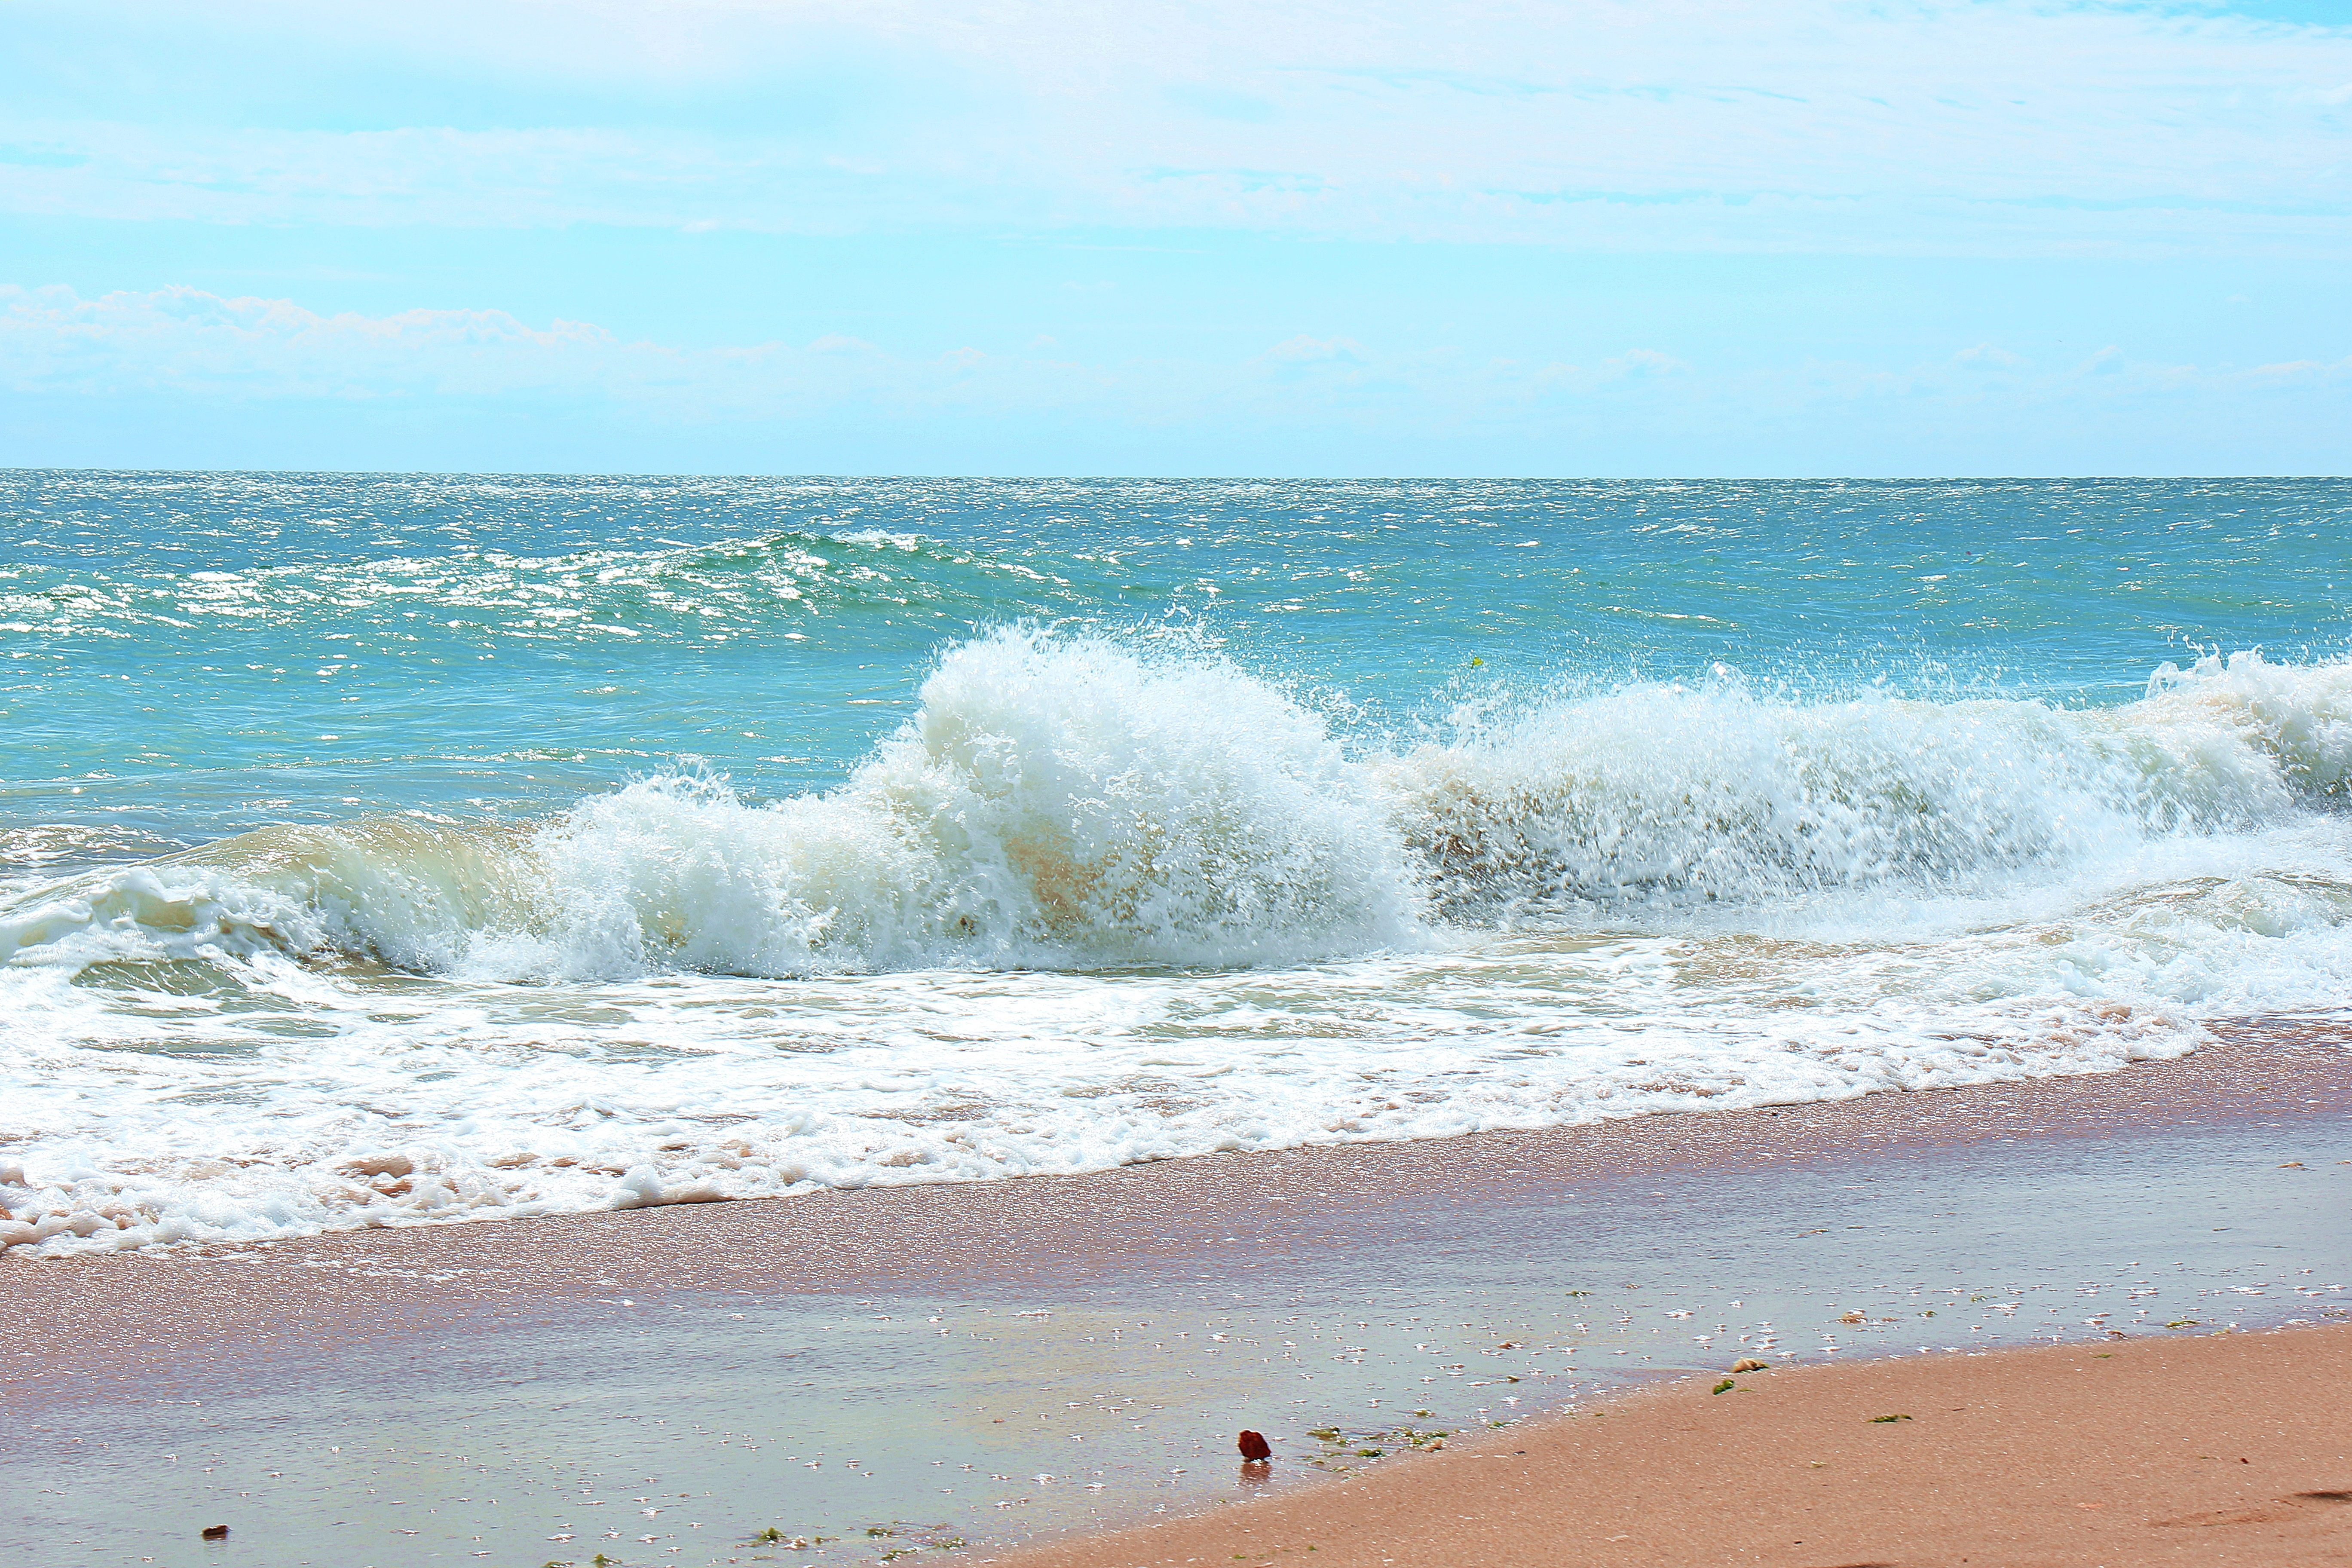
beach, landscape, sea, coast, water, nature, sand, ocean, shore, wave, view, summer, vacation, body of water, waves, the sun, cape, bulgaria, the coast, the waves, sea foam, the black sea, wind wave